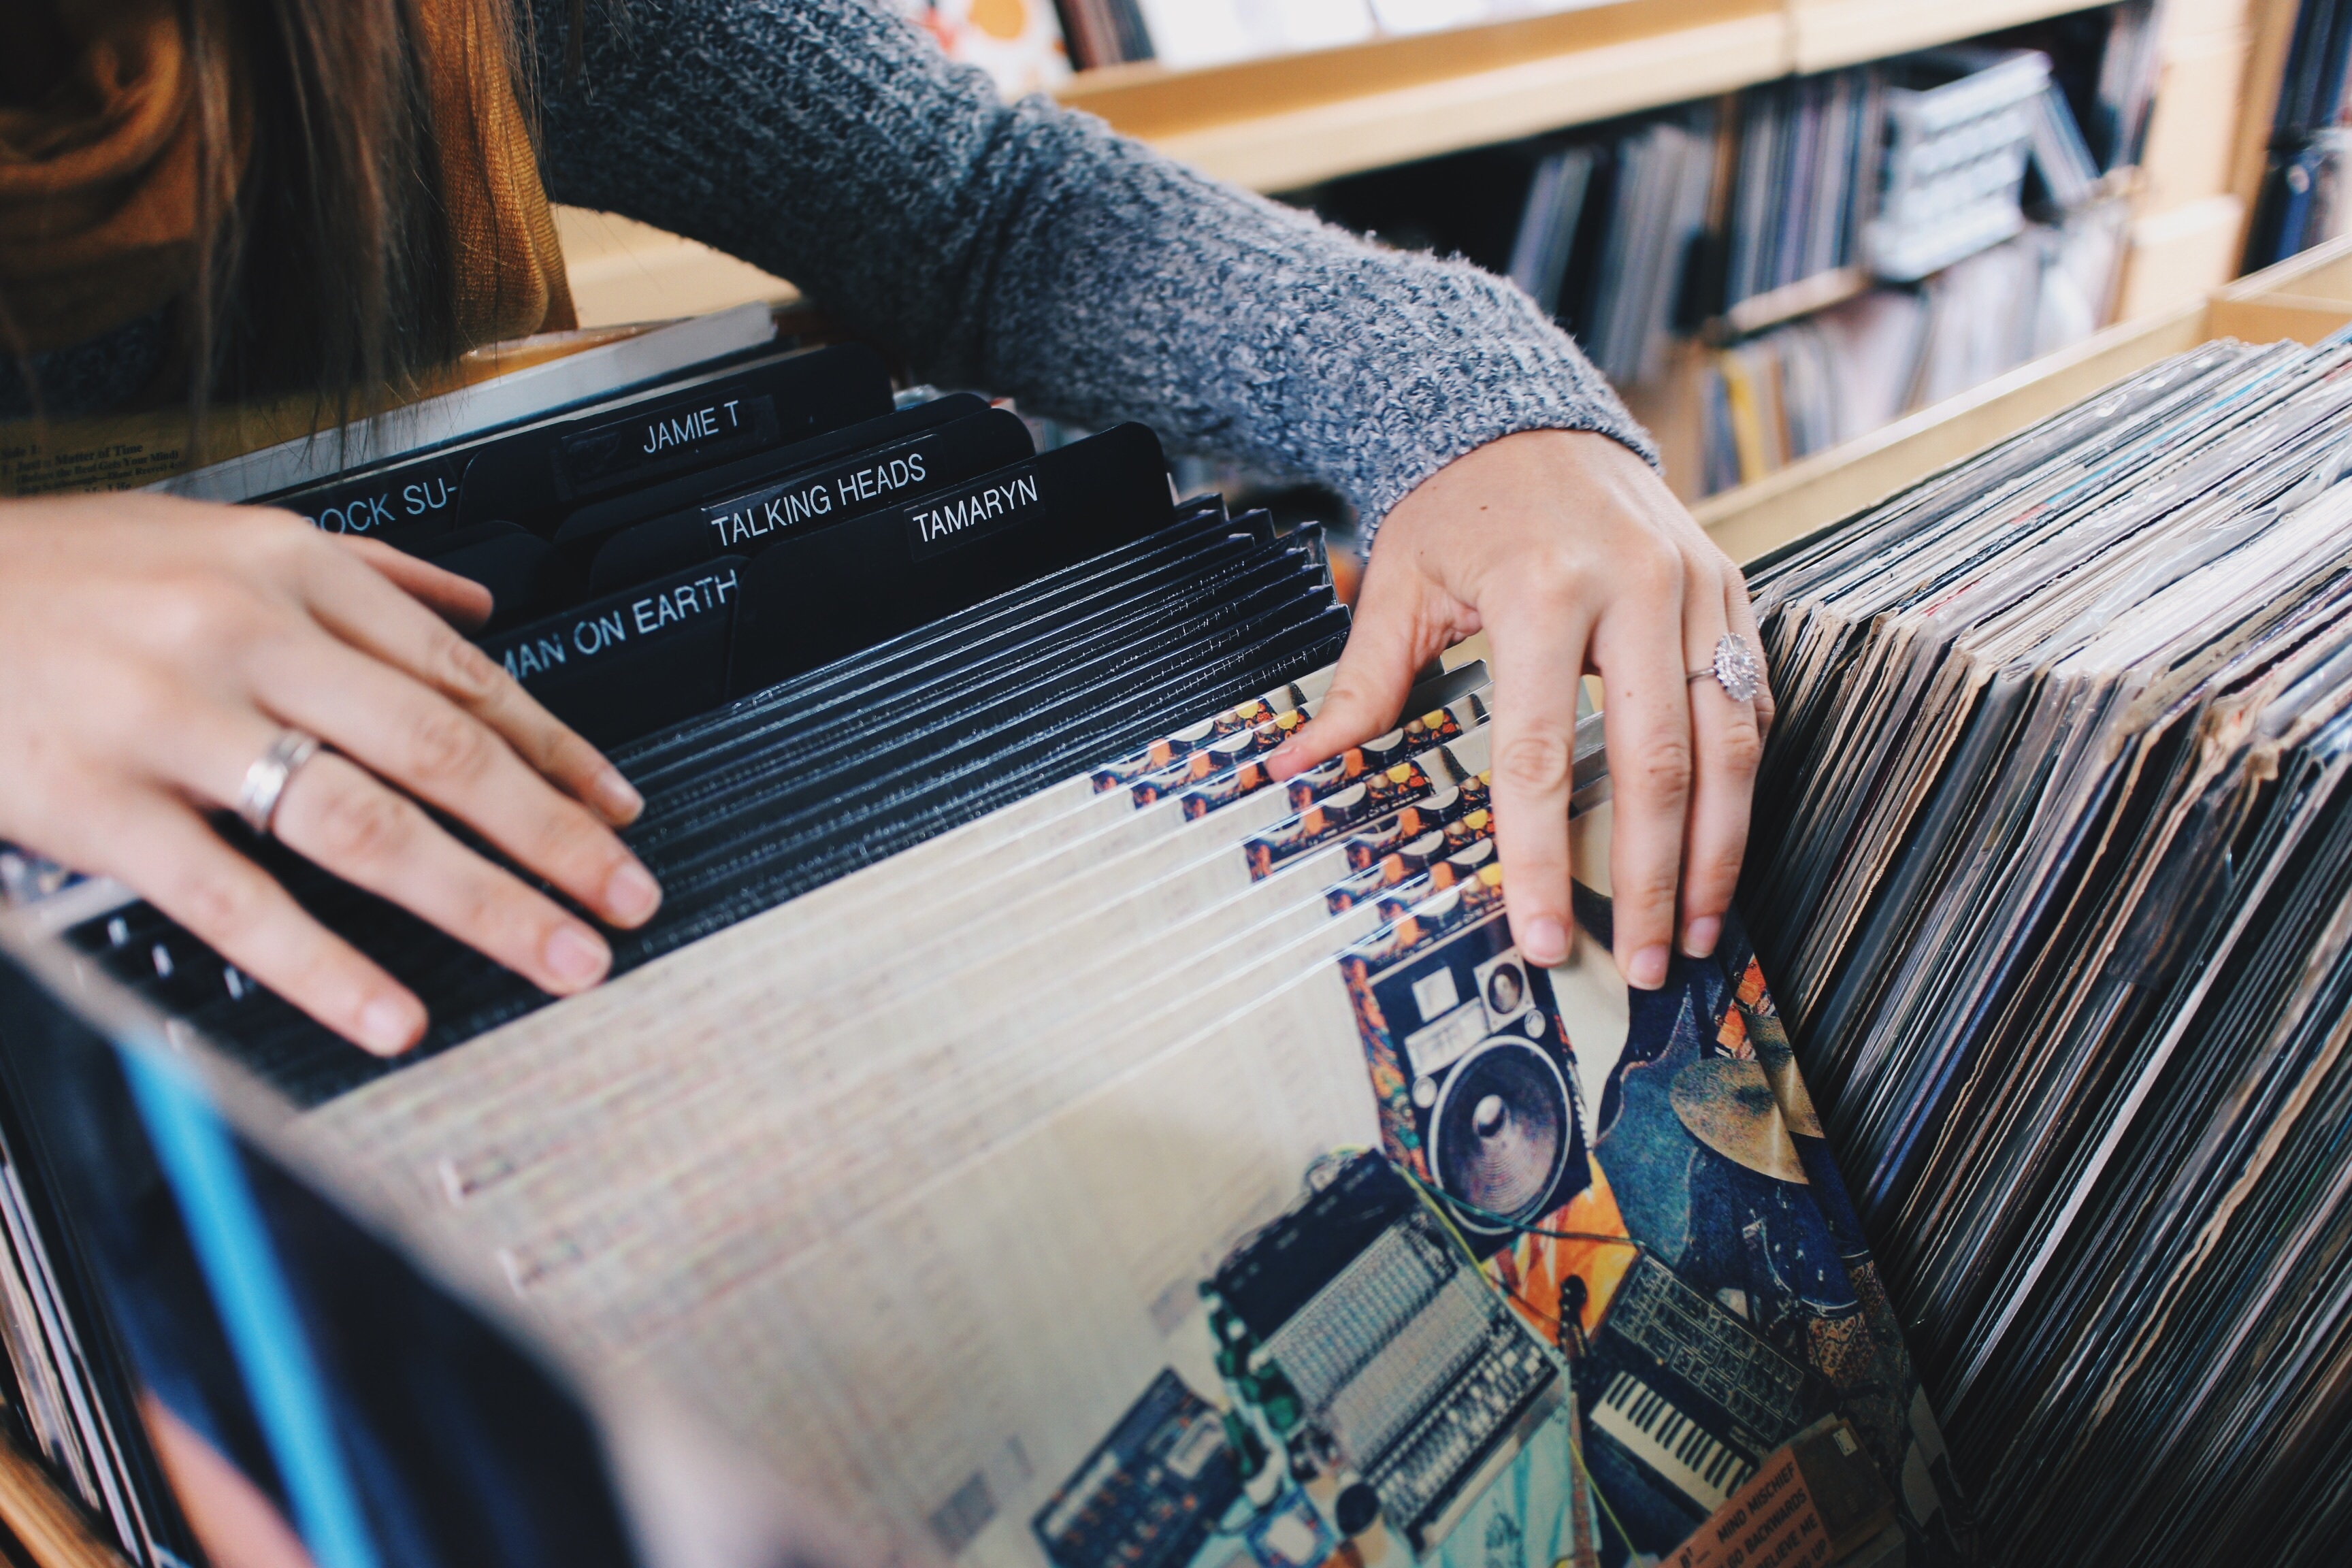
writing, person, music, woman, art, design, hands, lp, records, searching, albums, browsing, vinyl records, personal computer hardware